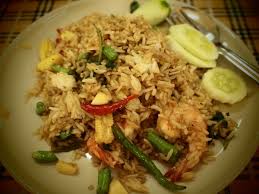
Waste category: biological